Winston-Salem Twins (1905–1942)

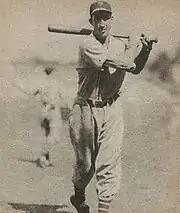
(1940) Catcher Harry Danning, New York Giants, baseball card. Danning played for High Point/Winston-Salem in 1932, batting .313 for the team, before beginning his major league career in 1933. Danning was a four-time major league All-star.

Van Lingle Mungo pitched for the Winston-Salem Twins in 1930, compiling a record of 11-11 before finishing the season with the Charlotte Hornets. In 1931, after his season with Winston-Salem, Mungro made his major league debut with the Brooklyn Dodgers. In his major league career, Mungo pitched for the Brooklyn Robins / Dodgers and New York Giants. The NL strikeout leader in 1936, Mungro was a five-time All-star and won 120 total games against 115 losses with 16 saves and a 3.47 ERA in his 14 major league seasons. Mungo was the losing pitcher for the National League in the 1934 All-Star Game. In 1969, Mungo was the namesake of the Van Lingle Mungo song, which was written and performed by musician Dave Frishberg, whose lyrics consist entirely of the names of baseball players of the 1940s. Mungo and Frishberg, appeared together on "The Dick Cavett Show", where Frishberg sang the song in Mungo's presence.